Chair Entertainment

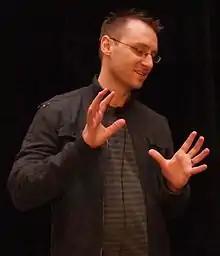
Donald Mustard at the 2011 Game Developers Conference

Chair Entertainment was formed in 2005 by Donald Mustard and Geremy Mustard, CEO Ryan Holmes, and other key "Advent Rising" core design team members Bert Lewis, Orlando Barrowes, Nathan Trewartha, Cameron Dayton and Jared Trulock. Soon after, Chair licensed the literary rights to its "Empire" property to best-selling author Orson Scott Card. The novel "Empire" was published by Tor Books and debuted as a New York Times Best-Seller in November 2006. Card has since released the literary sequel "Hidden Empire" and committed to writing additional novels for the series. Chair also secured an option with Joel Silver and Warner Bros. for the "Empire" movie, which is currently in development. Additionally, Chair has retained the rights to produce future video games and comic books based on its "Empire" property.